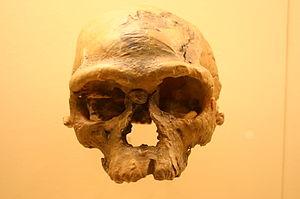
Homo est le genre qui réunit Homo sapiens et les espèces apparentées. Il apparait à la fin du Pliocène ou au début du Pléistocène, selon l'attribution des plus anciens fossiles faite par les paléoanthropologues. Depuis quelque 2,5 millions d'années, le genre Homo a produit un buissonnement d'espèces, en raison de sa dispersion géographique précoce dans tout l'Ancien Monde et de son développement dans des niches écologiques variées.
Djebel Irhoud, ou Adrar n'Ighoud, est un site préhistorique du Maroc, localisé à 55 km environ au sud-est de Safi, dans la région administrative de Marrakech-Safi. Le site était exploité par une mine de barytine qui a éventré la colline et mis au jour des couches sédimentaires anciennes.
La Préhistoire du Maroc commence avec les premières traces d'occupation humaine trouvées au Maroc, il y a environ 1 million d'années, et s'achève avec les premiers écrits laissés par la présence romaine, à la fin du Iᵉʳ millénaire av. J.‑C..
En paléoanthropologie, l'origine africaine de l'Homme moderne est la théorie la plus communément admise pour décrire l'origine des populations humaines actuelles. Cette théorie porte aussi l'appellation anglaise Out of Africa II, pour la différencier de Out of Africa I, expression qui renvoie aux premières migrations des hominines hors d'Afrique au cours du Paléolithique inférieur et au début du Paléolithique moyen. Dans les milieux scientifiques elle porte aussi les noms d'« hypothèse d'une origine unique récente », « hypothèse du remplacement », ou modèle de l'« origine africaine récente ».